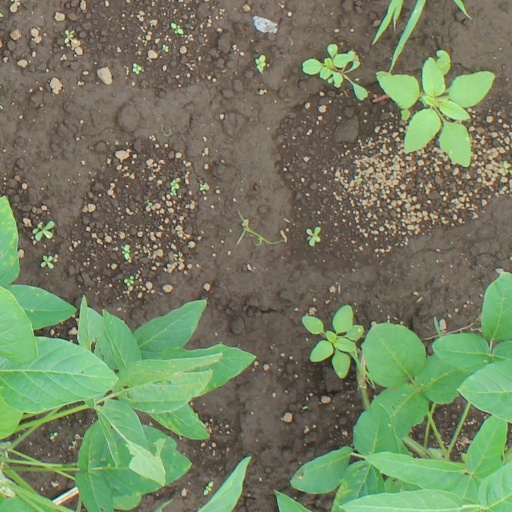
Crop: soybean